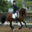
Label: horse